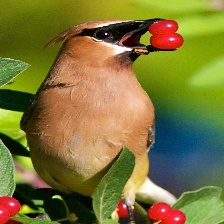
Species: CEDAR WAXWING
Scientific name: BOMBYCILLA CEDRORUM